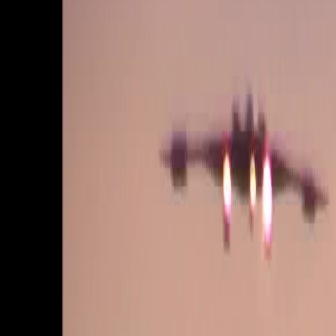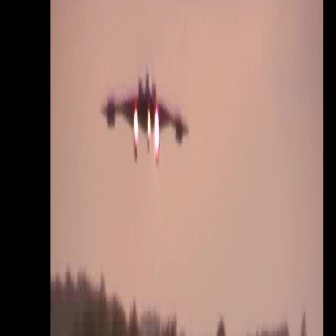
  Please identify the target specified by the bounding box [164,83,329,249] in the first image and locate it in the second image. Return the coordinates in [x_min,y_min,x_max,y_max] format.
Answer: [100,65,188,154]